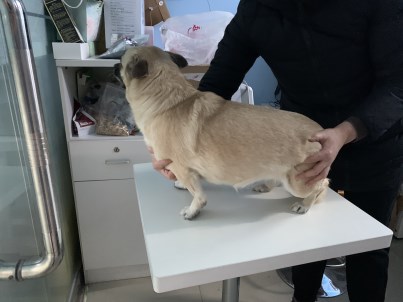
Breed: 3336-n000121-chinese_rural_dog